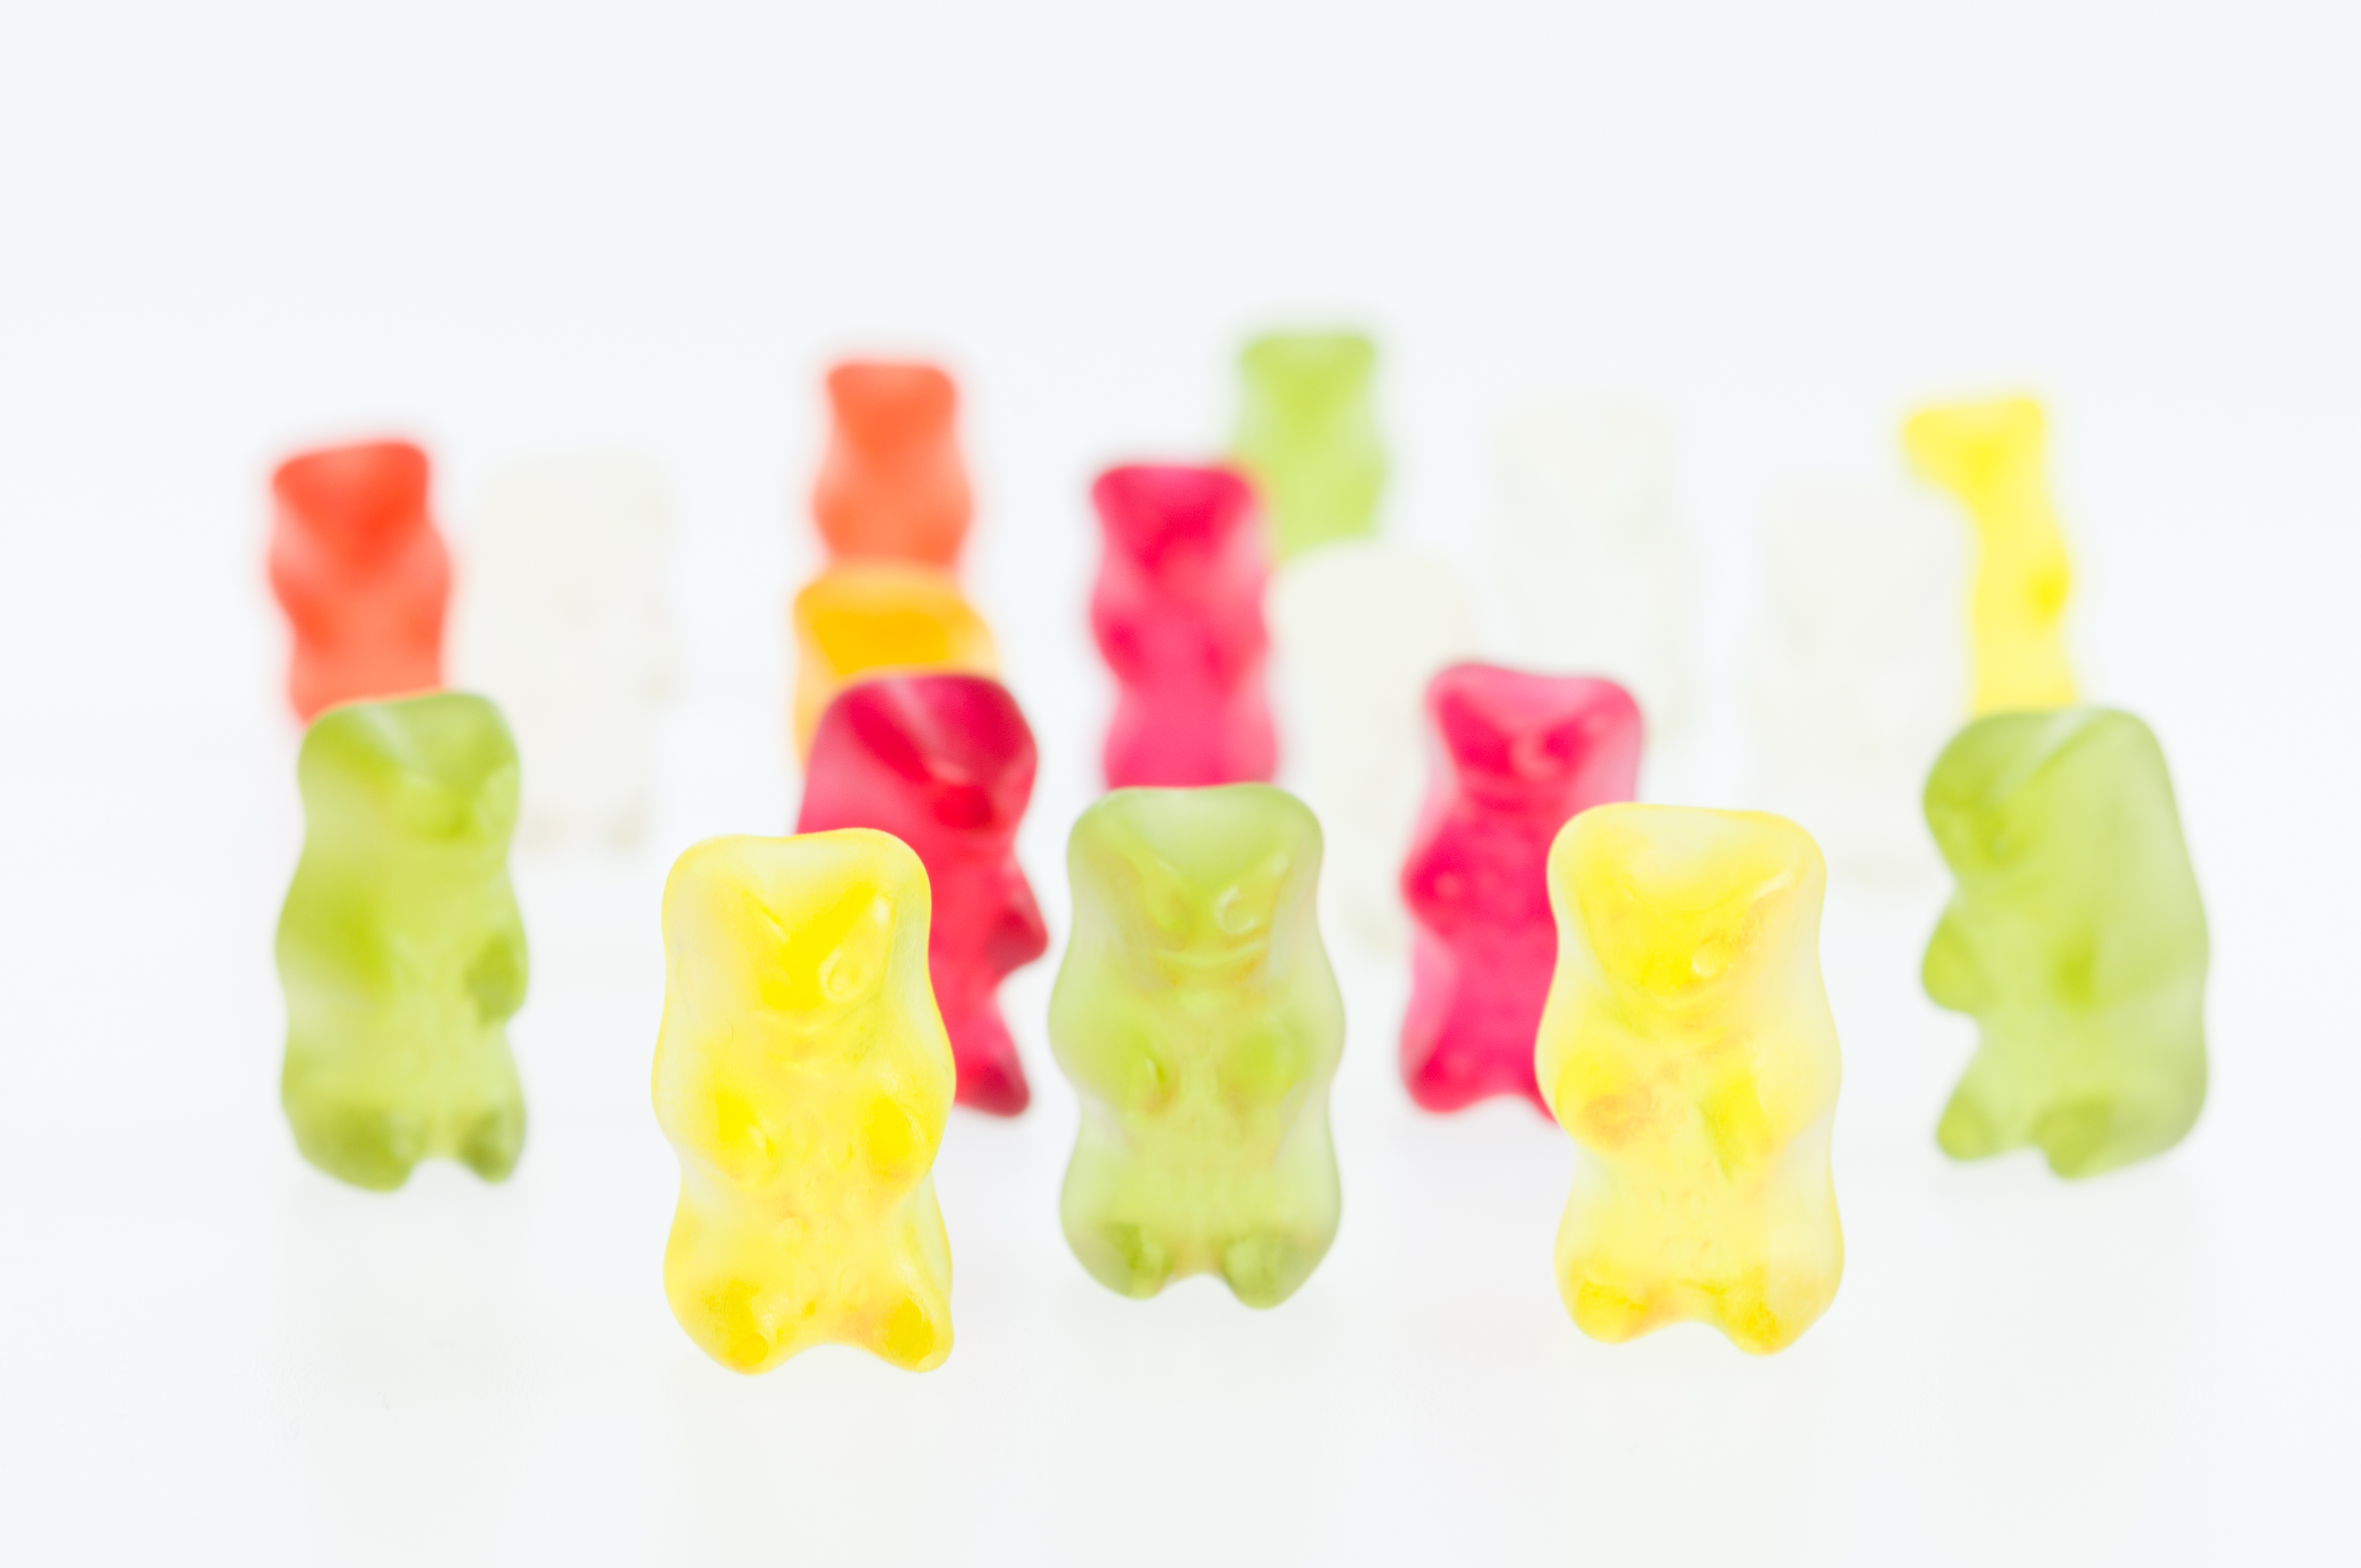
sweets, candy, sugar, snack, treat, childhood, jelly, gelatin, confection, gummy, dessert, wine, gum, bear, bears, gummy bear, jelly babies, gummi candy, confectionery, food